Regis Toomey

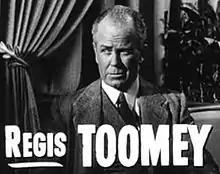
Trailer for "Cry Danger" (1951)

Educated in dramatics at the University of Pittsburgh, where he became a brother of Sigma Chi, Toomey began as a stock actor and eventually made it to Broadway. Toomey was a singer on stage until throat problems (acute laryngitis) while touring in Europe stopped that aspect of his career. In 1929, he appeared in his first films, starting out as a leading man, but finding more success as a character actor, "sans" his toupee.